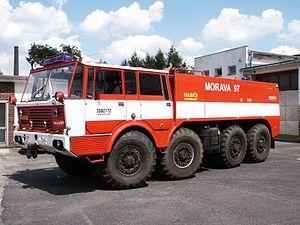
Le Tatra 813 était un camion produit en Tchécoslovaquie par la firme Tatra. La production a commencé en 1967 jusqu'à la mise en service de son successeur, le T815, en 1982. Ce puissant camion a eu une utilisation polyvalente, tant dans le domaine civil que pour les forces armées.